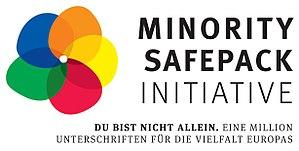
Minority SafePack - Nous sommes un million à signer pour la diversité de l’Europe est une Initiative citoyenne européenne en cours sur le droit des minorités dans l'Union européenne. Minority SafePack peut être traduit par Plan de sauvetage des minorités. L'initiative est soutenue par l'Union fédéraliste des communautés ethniques européennes.